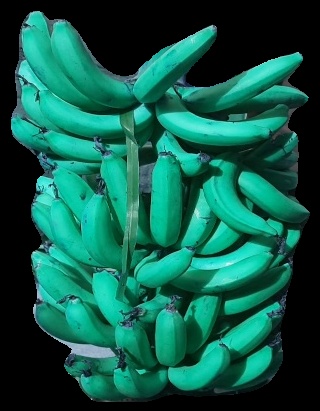
Variety: pachbale
Grade: grade3